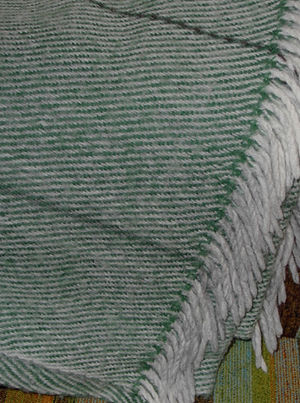
Plaid
Et plaid med frynser.
En plaid er en type tæppe, der især anvendes til at holde kroppen varm både indendørs og udendørs, og mange restauranter og biografer stiller plaider til rådighed for besøgende. Plaider benyttes desuden til skovture, da de kan være gode at ligge på eller anrette sin mad på.